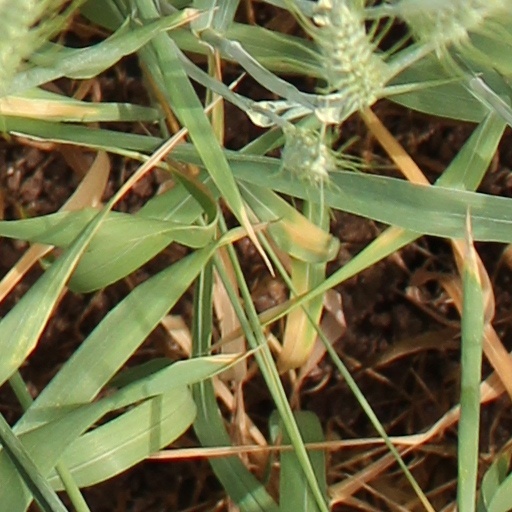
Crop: wheat